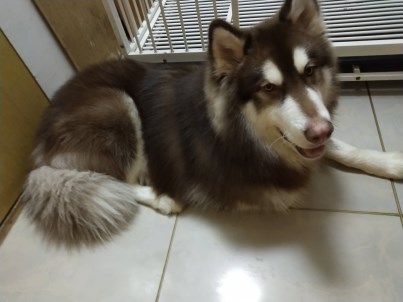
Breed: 1324-n000004-malamute